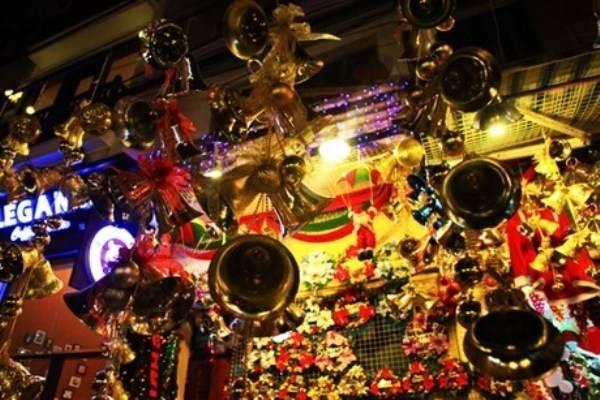
có nhiều quả chuông trang trí được treo ở trước cửa hàng này